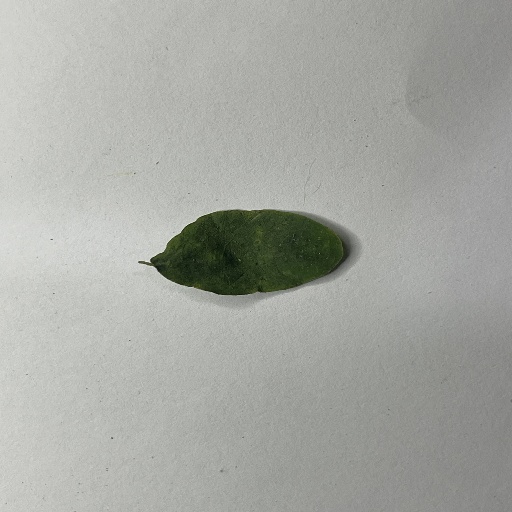
Species: Sojina
Leaf condition: Bacterial Spot